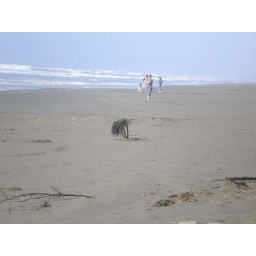
someone put what looks like tiny palm trees in the sand